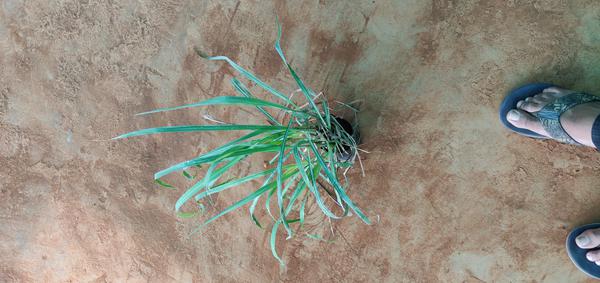
Plant: Lemon_grass